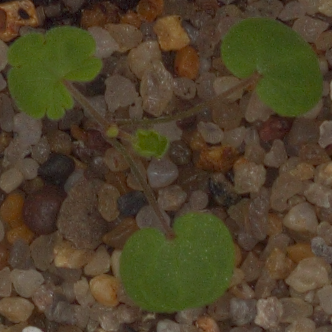
Label: smallflowered_cranesbill